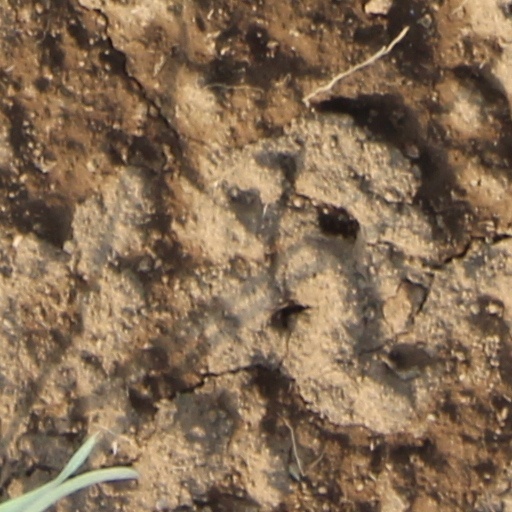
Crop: wheat